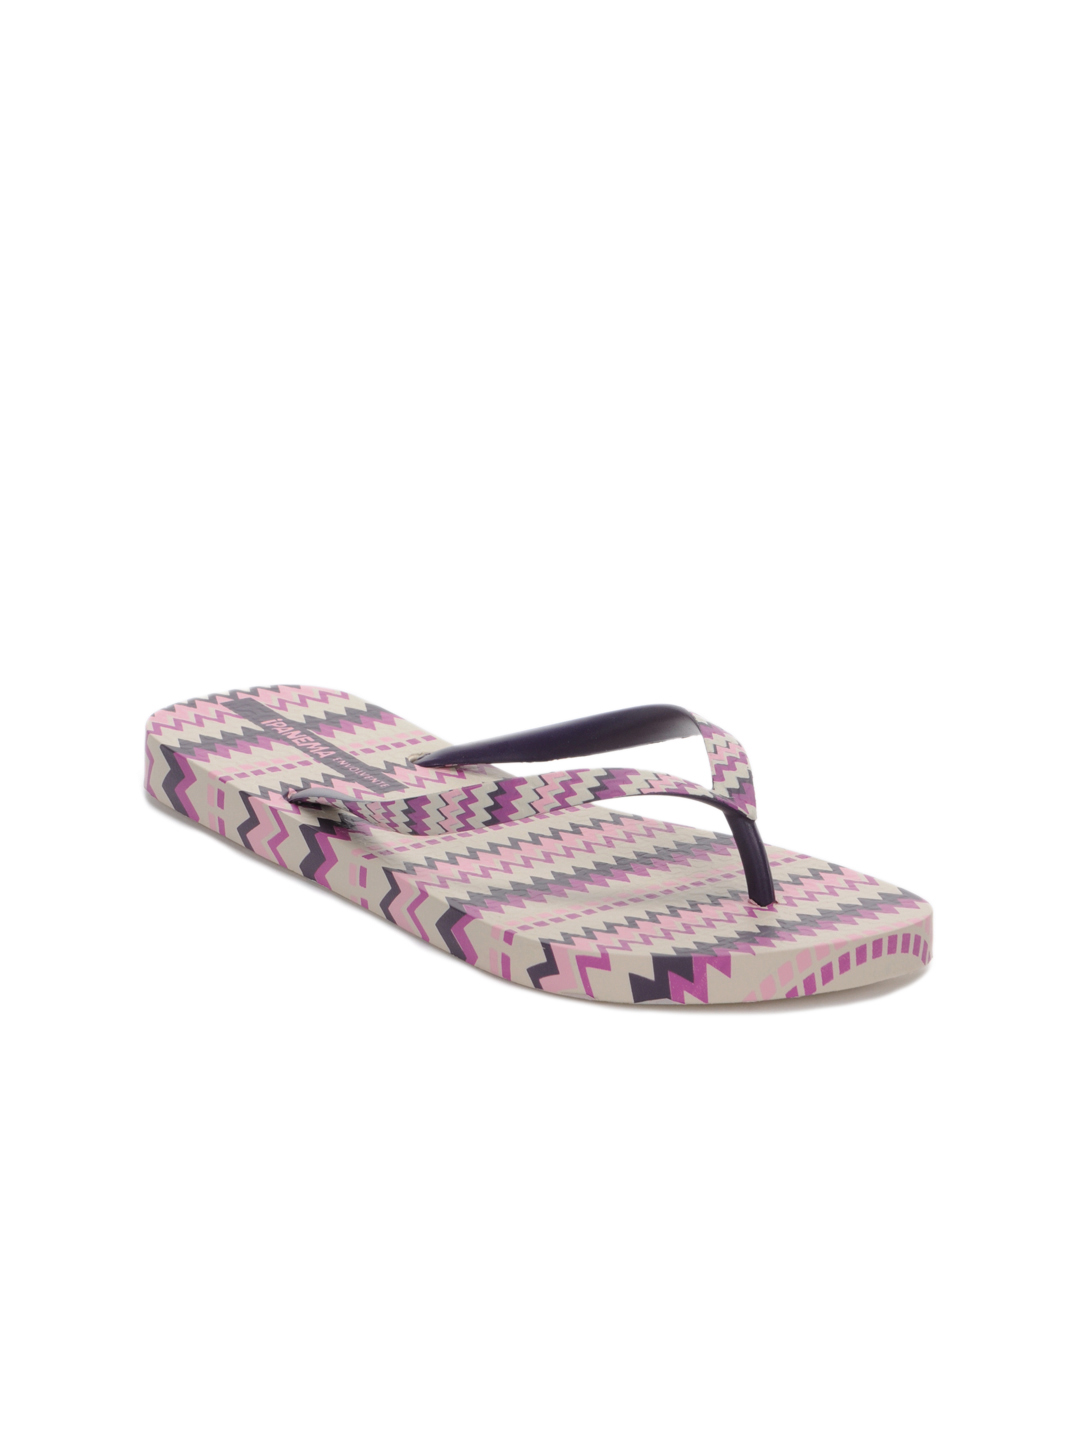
iPanema Women Purple Flip Flops
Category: Footwear / Flip Flops / Flip Flops
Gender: Women
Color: Purple
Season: Winter 2012
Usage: Casual